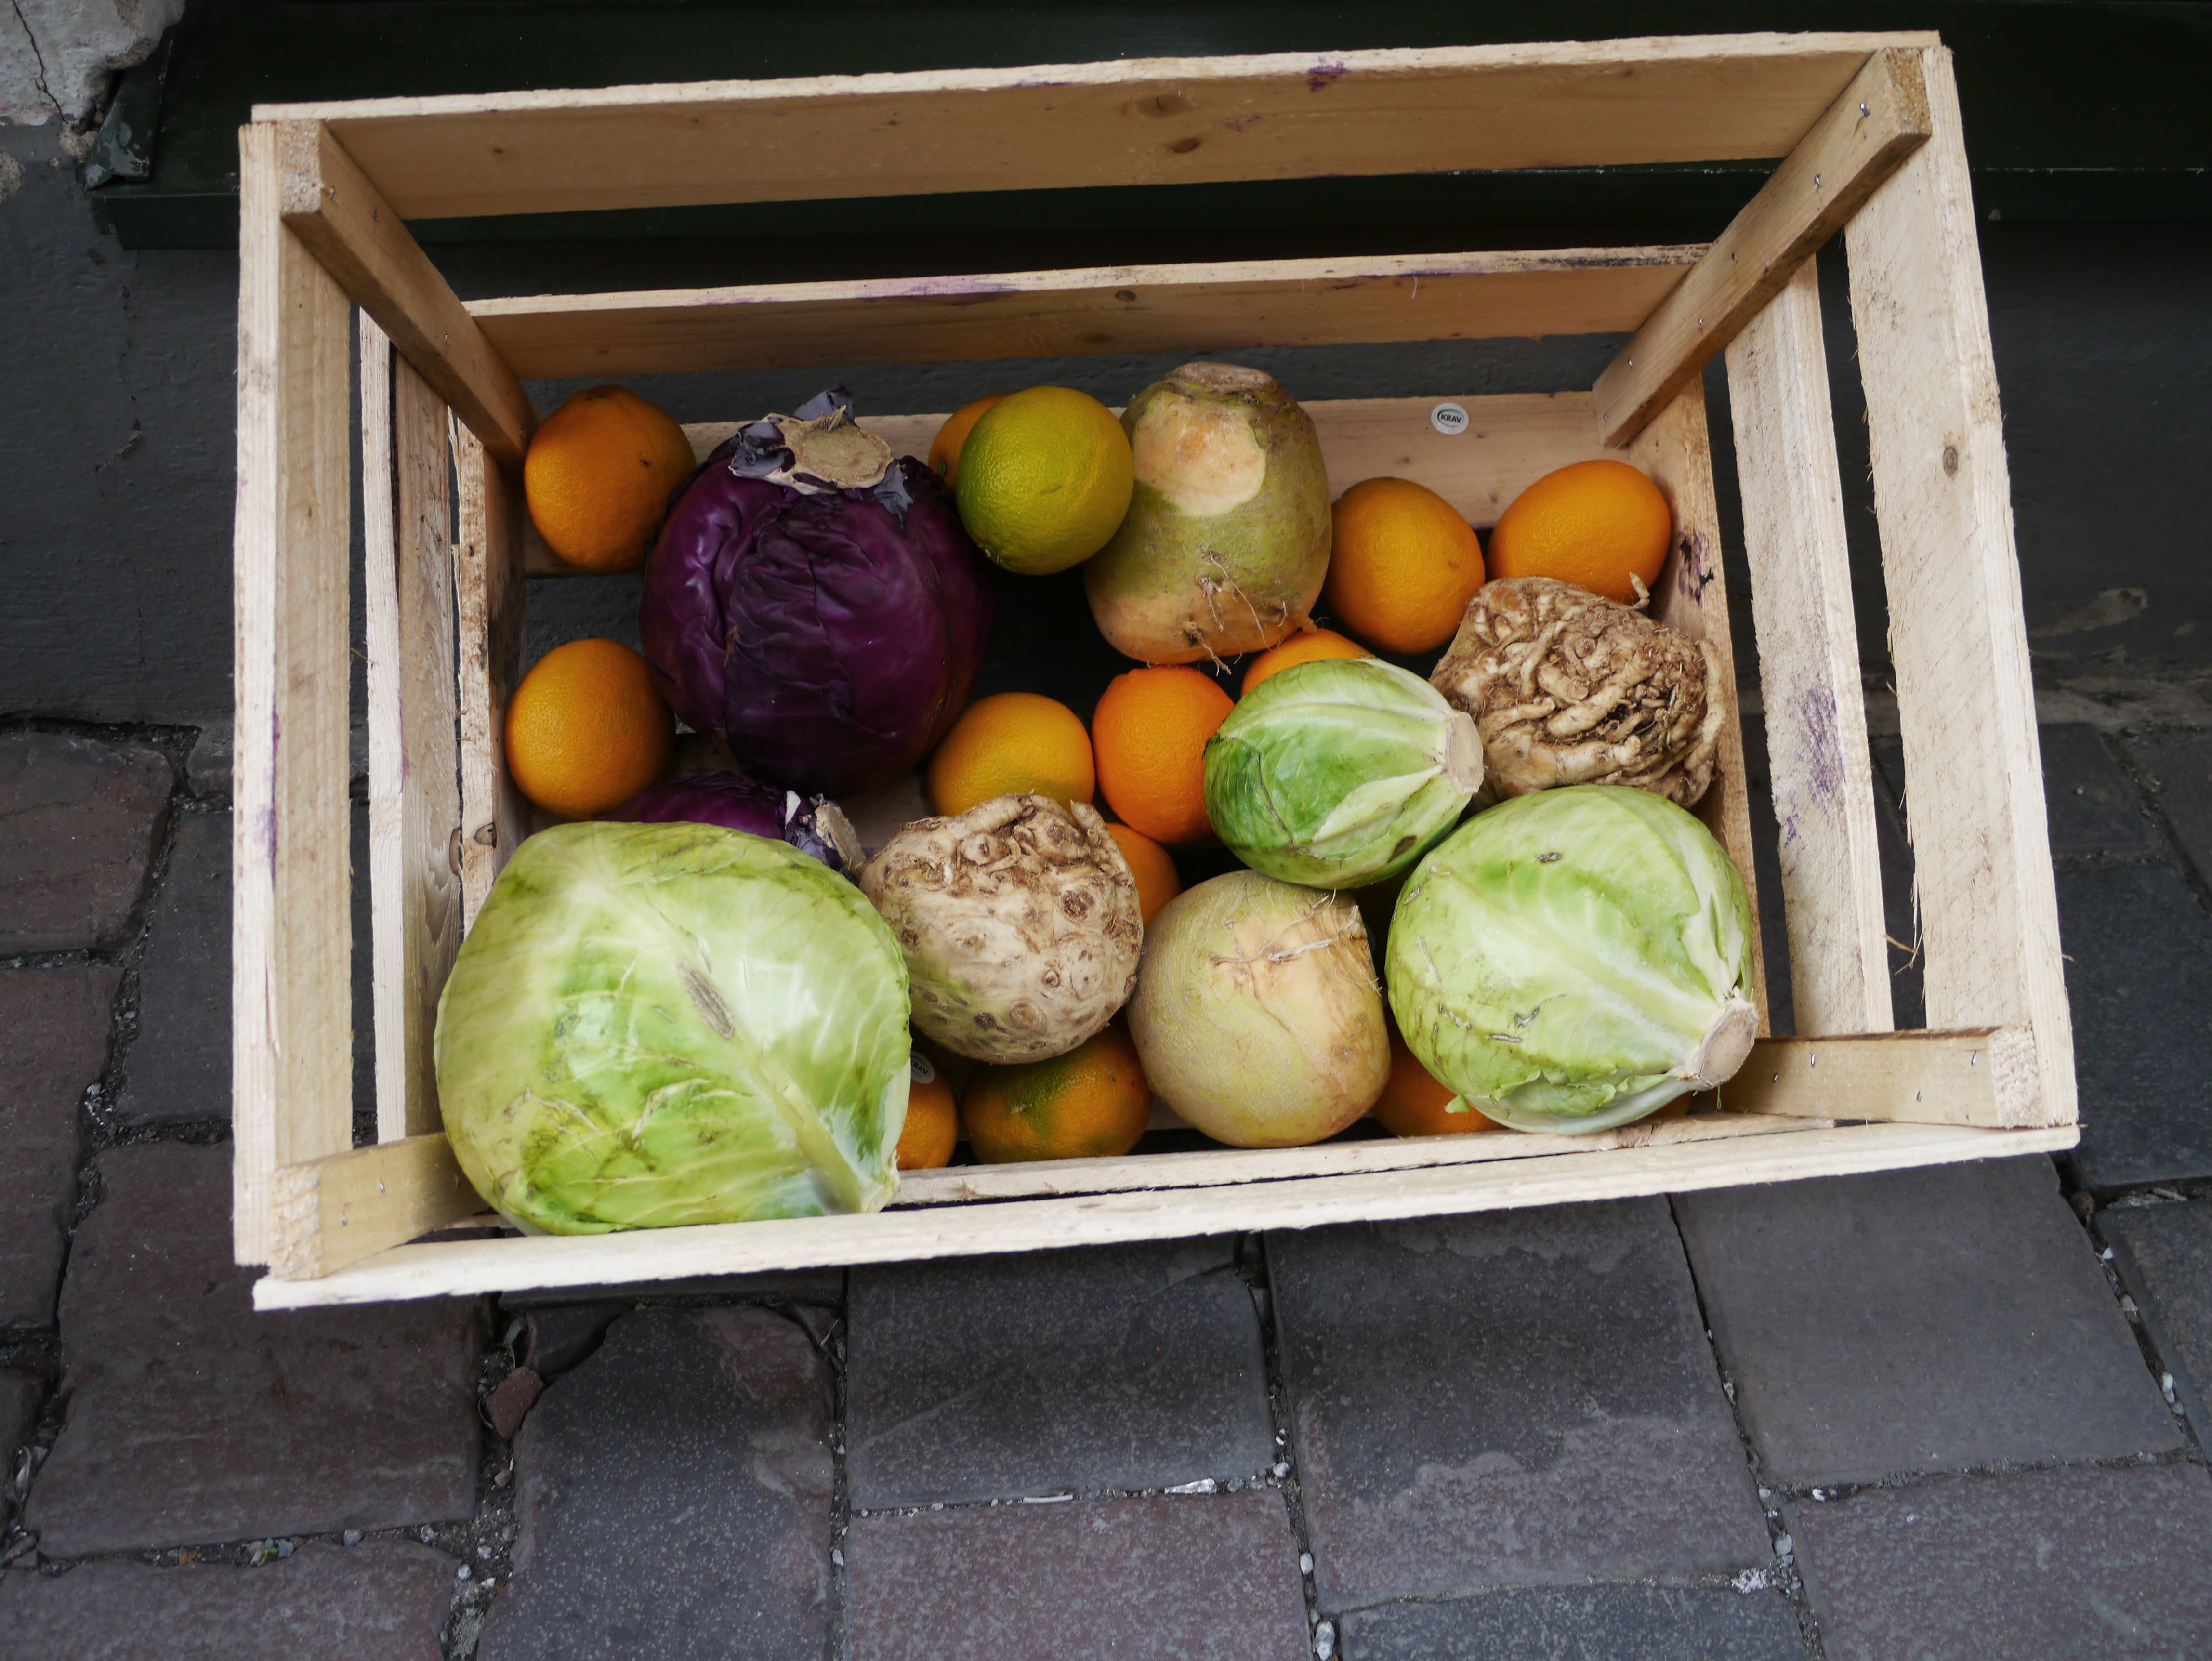
food, produce, vegetable, plants, gourd, vegetables, wooden box